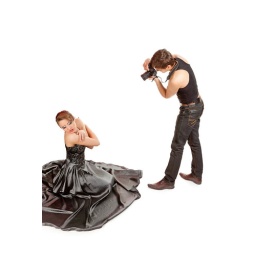
Young adult female Caucasian model being photographed in studio by young male photographer.